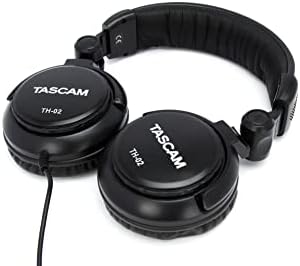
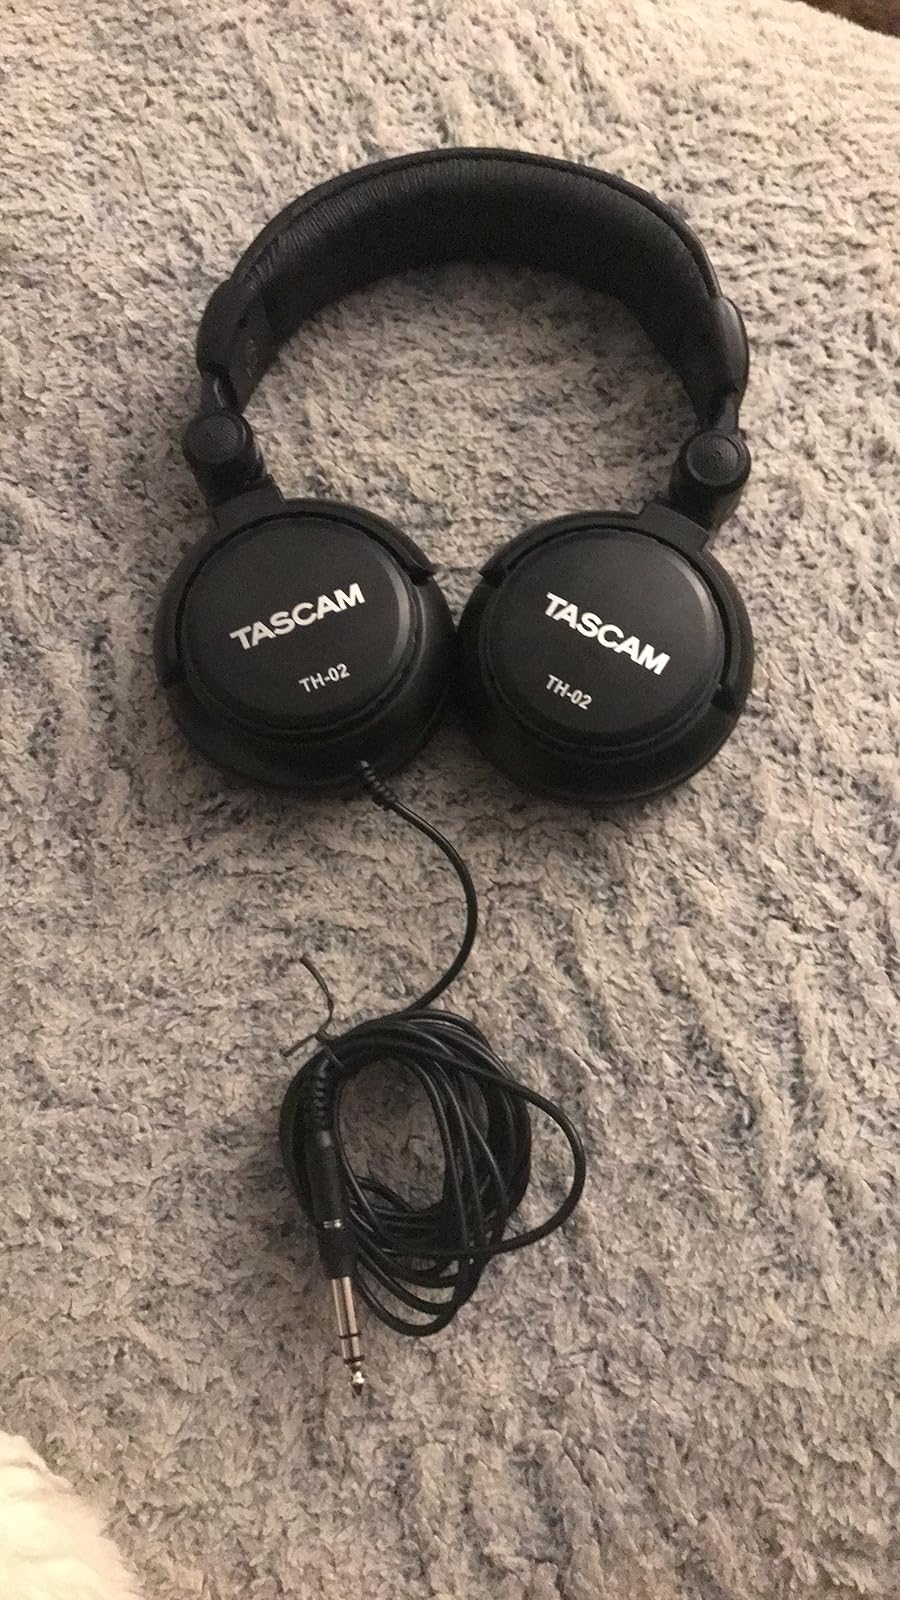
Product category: headphones
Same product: yes